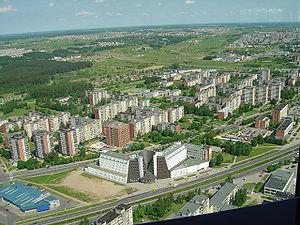
La tour de télévision de Vilnius est une tour de radiodiffusion haute de 326,5 m, située à Vilnius, la capitale de la Lituanie. Elle est utilisée par la radio et télévision nationale lituanienne Lietuvos nacionalinis radijas ir televizija.